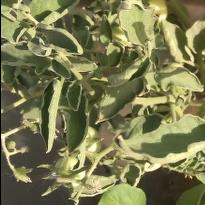
Crop: Tomato
Condition: virosis-d